Snail Mail (video game)

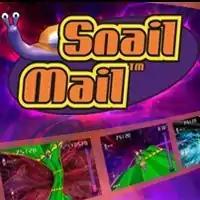
Windows cover art

Snail Mail is a racing video game released by Sandlot Games for Microsoft Windows on December 3, 2004. Versions for Wii, through the WiiWare service, and iOS were released in 2011. The player controls a snail named Turbo, with a jetpack strapped to its back, avoiding various enemies and obstacles.